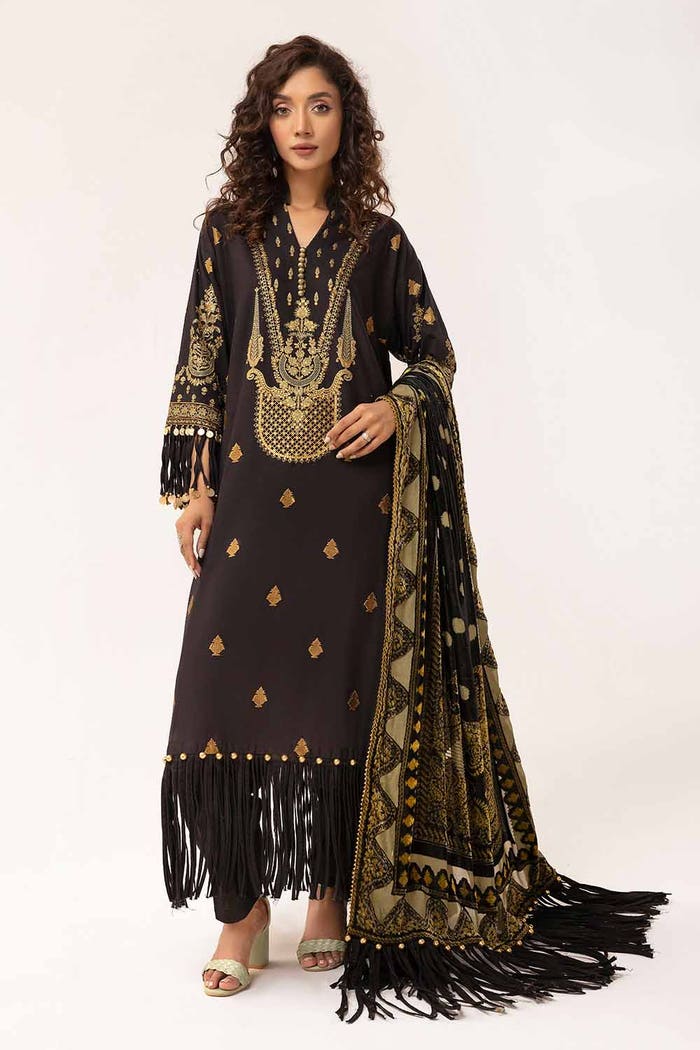
black gold embroidered salwar suit